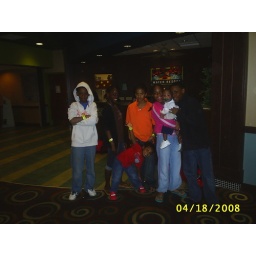
My four in the middle orange shirt and girl with baby and baby down low